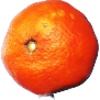
Label: clementine